Libero Bovio

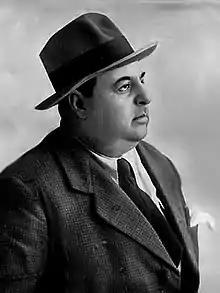
Libero Bovio

Libero Bovio (9 June 1883 – 26 May 1942) was a Neapolitan lyricist and dialect poet.